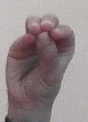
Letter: ha